José Alfredo López

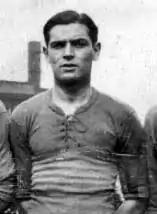

José Alfredo López (24 January 1897 – 10 March 1969) was an Argentine footballer who played his entire career for Boca Juniors, having played 94 official matches with the club between 1918 and 1921, winning six titles. His position on the field was right midfielder.